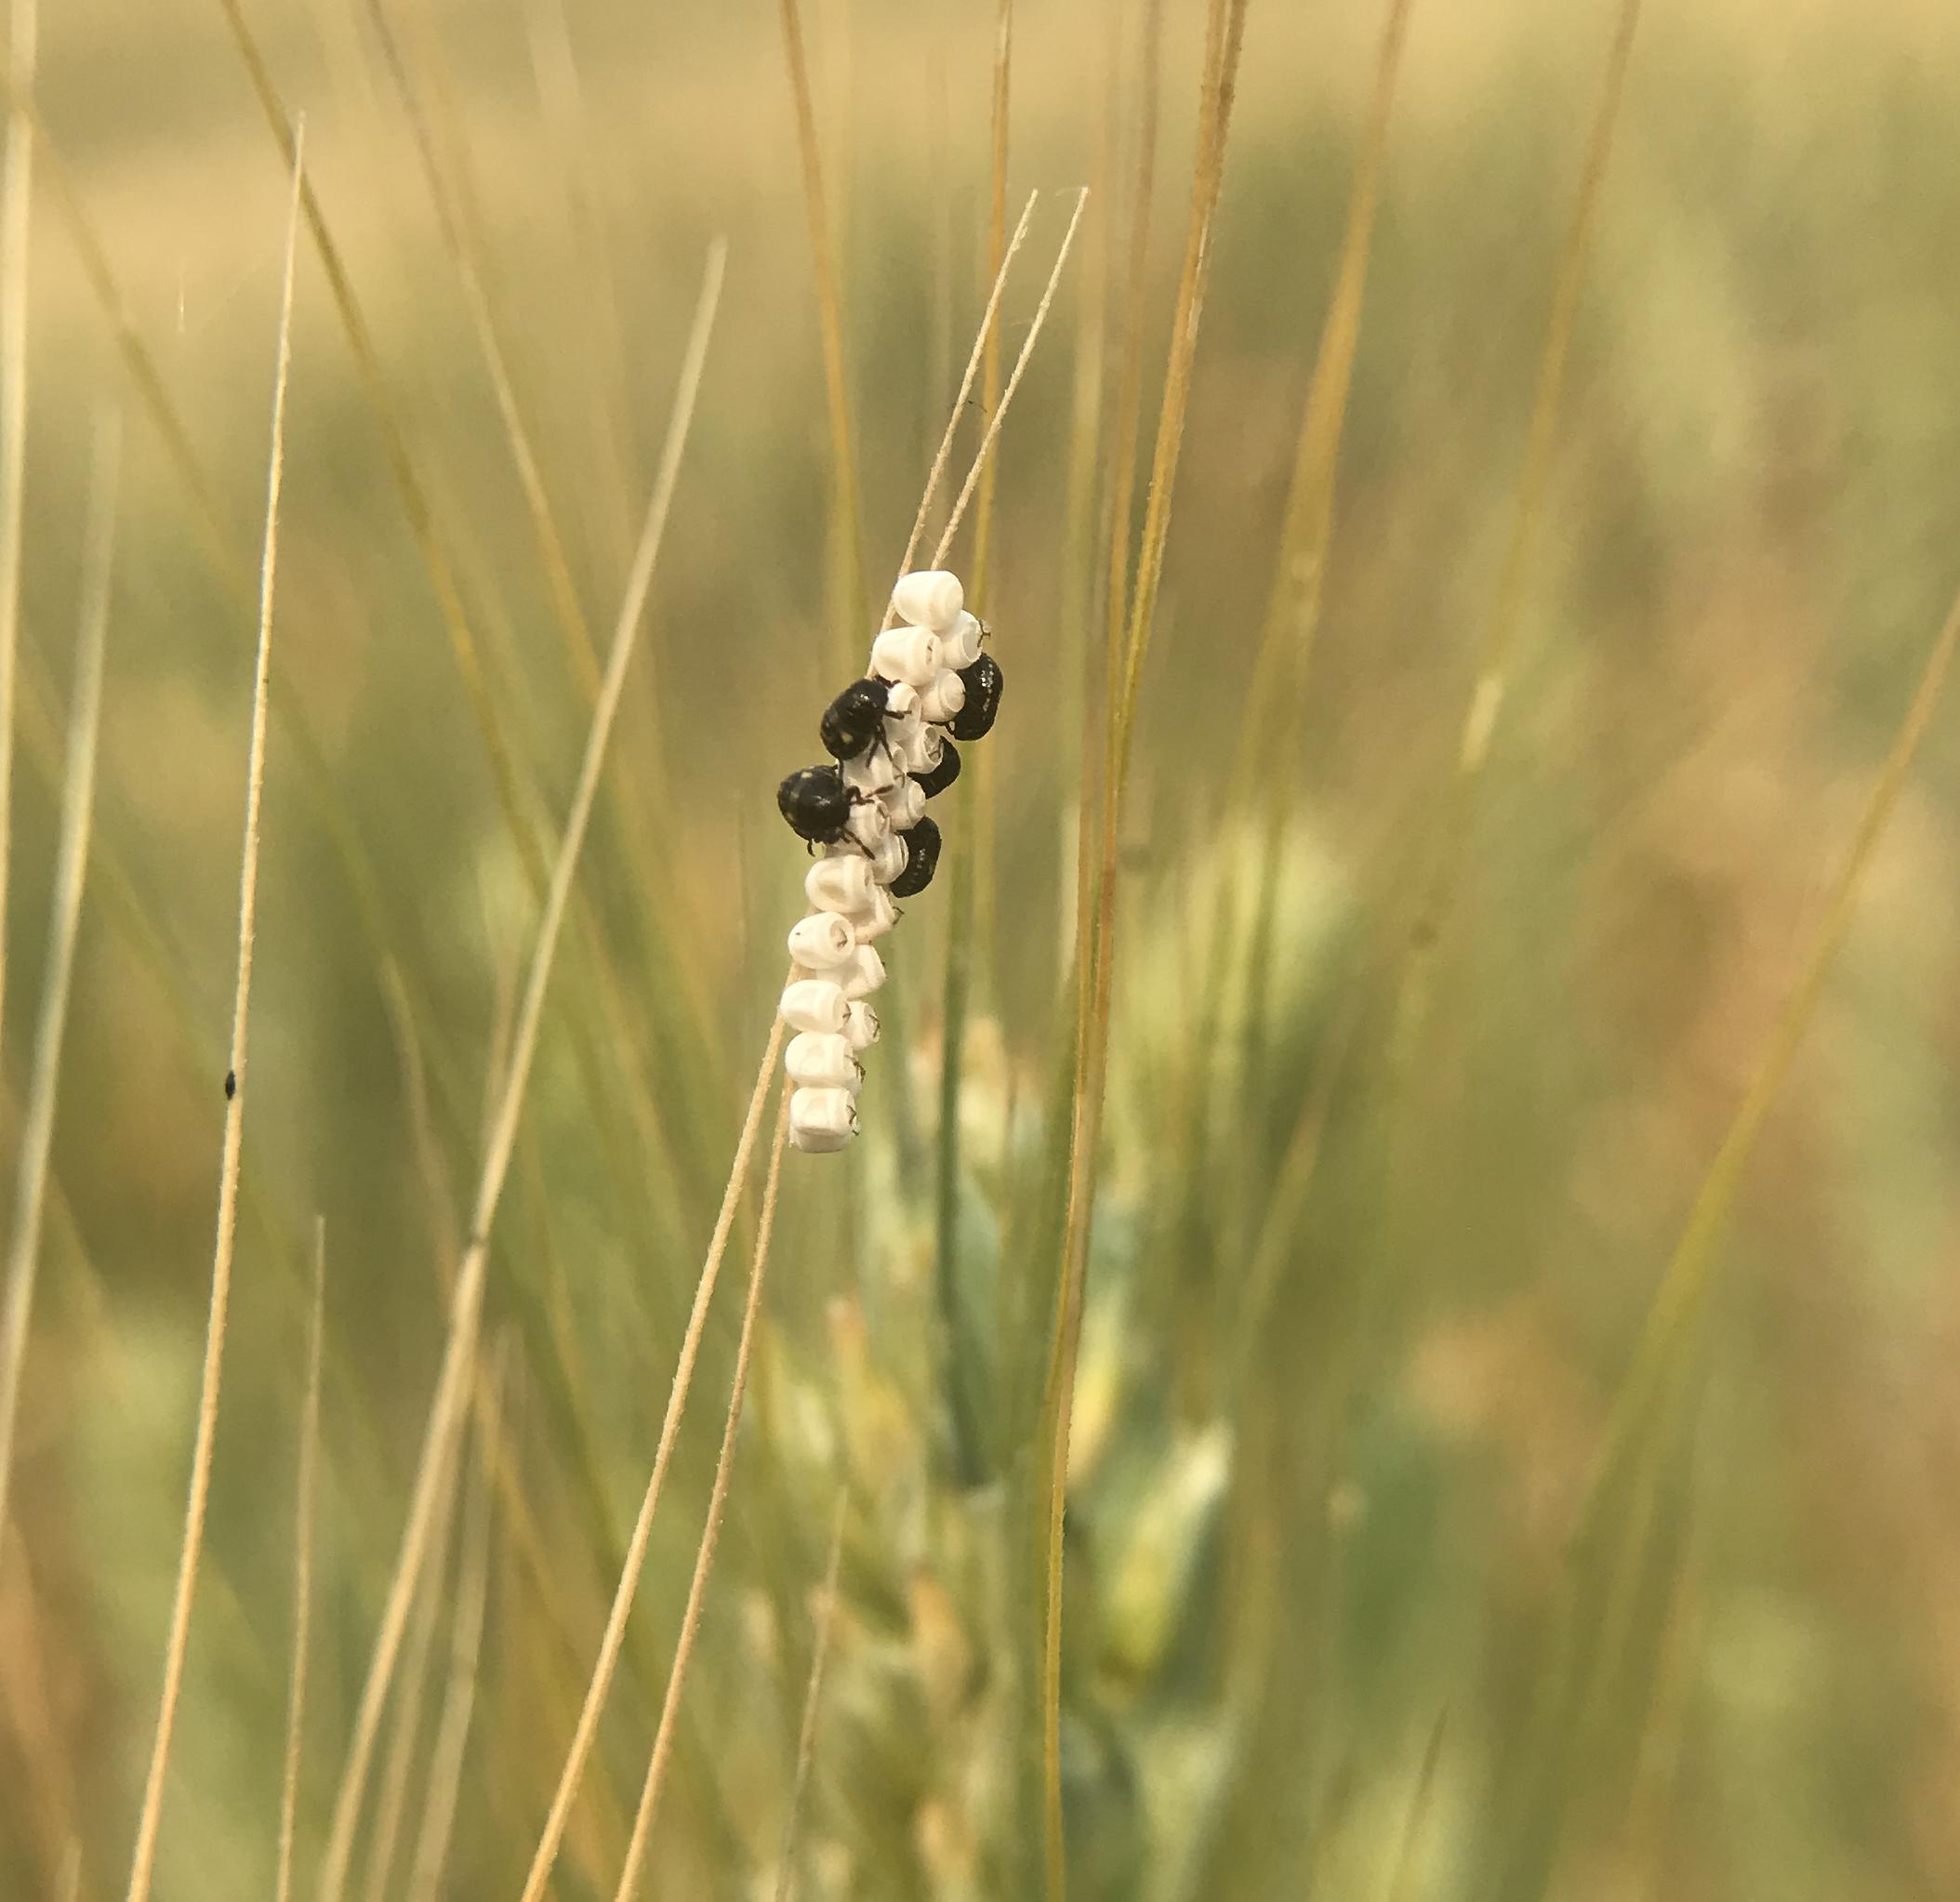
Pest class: stink_bug